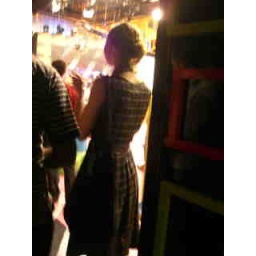
A girl in a beautiful dress